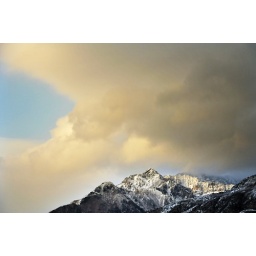
clouds above af canyon entrance north side